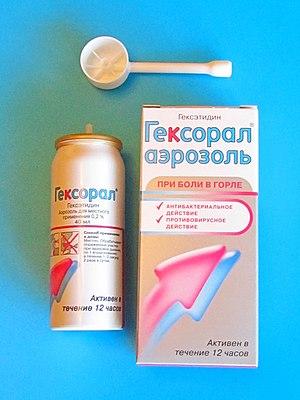
L'hexétidine est un agent antibactérien, antifongique habituellement utilisé pour des applications vétérinaires ou médicales. Il a un effet antiseptique local, déodorant, et lutte contre la plaque dentaire.